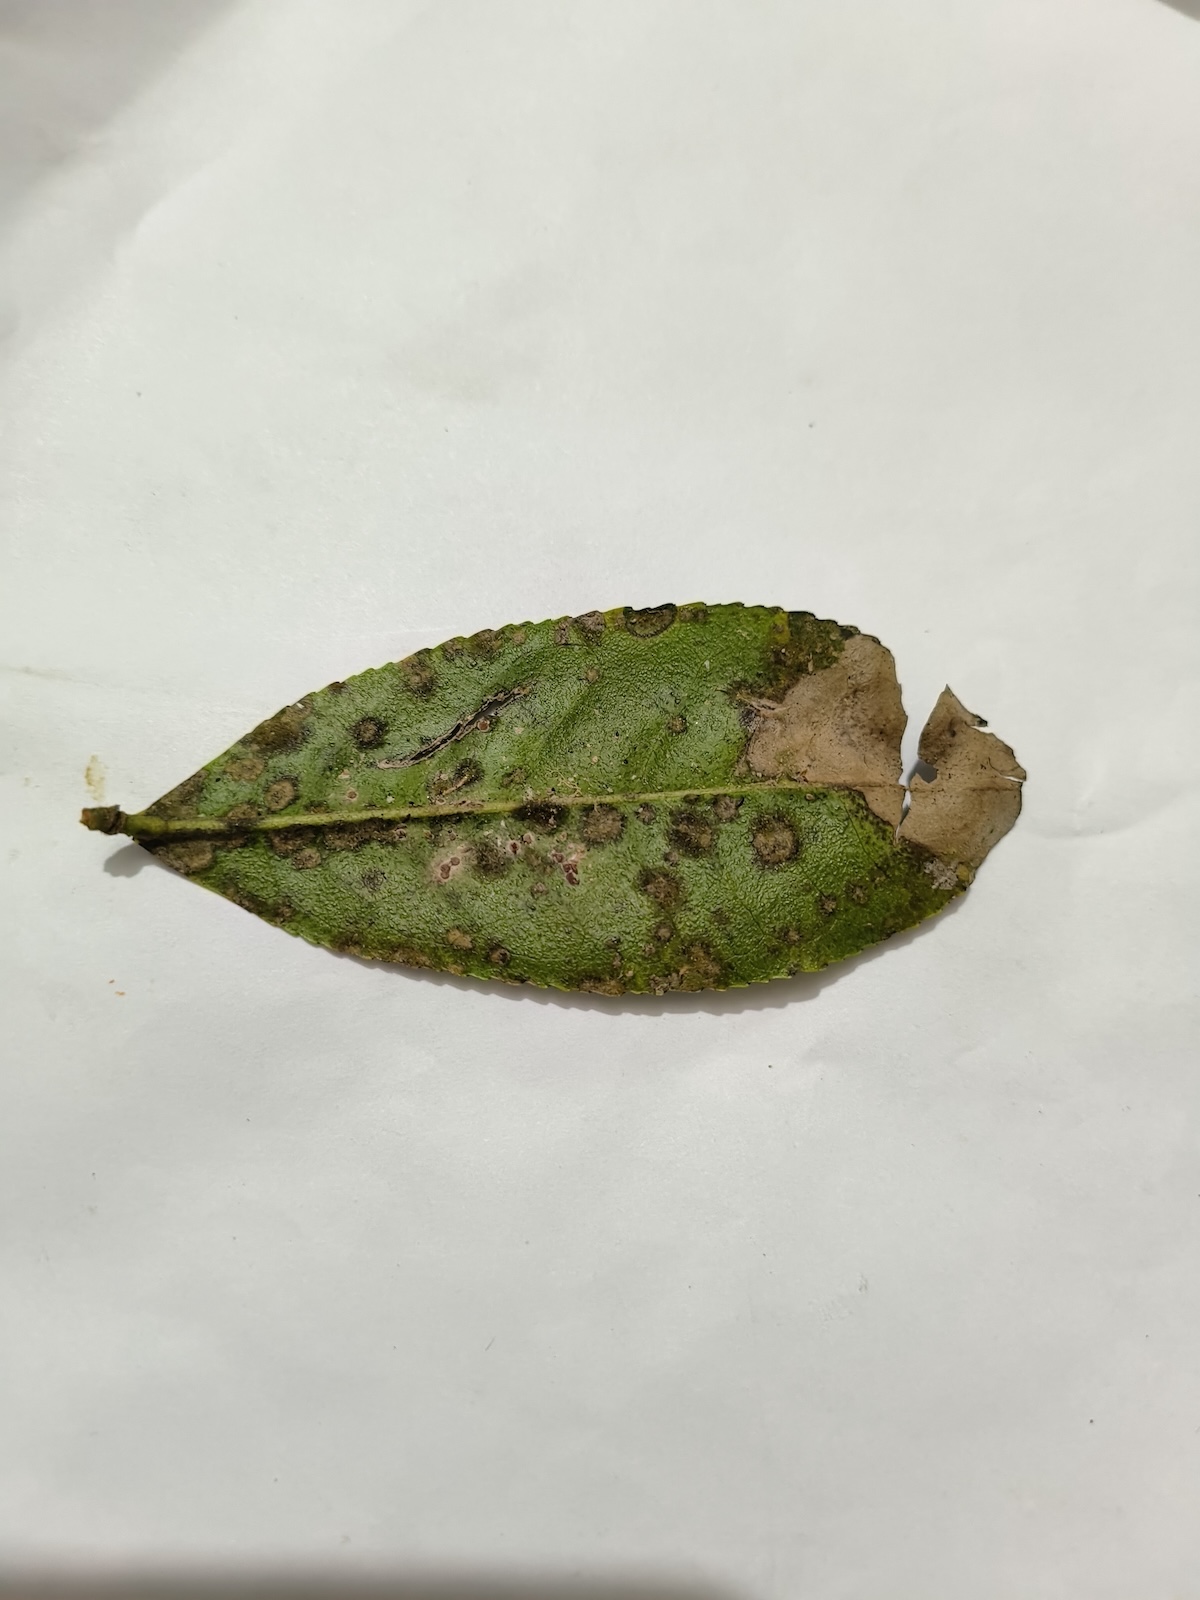
Label: Brown Blight